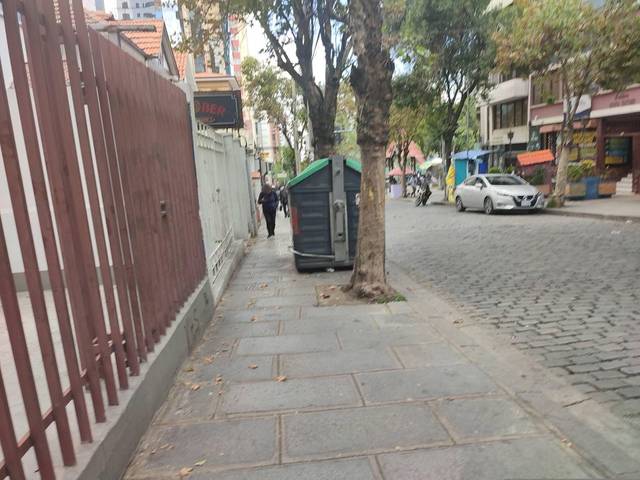
Region: Bolivia
Coordinates: -16.51, -68.127